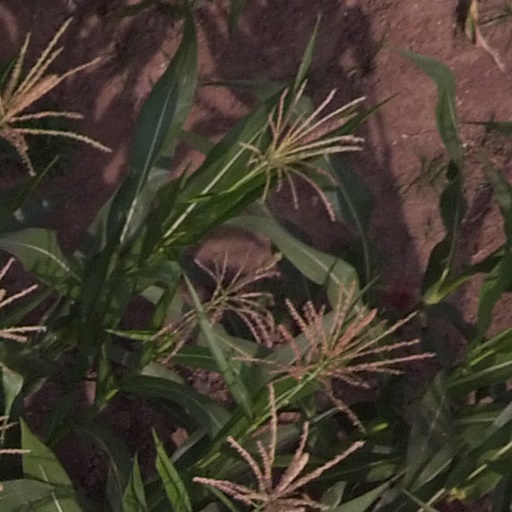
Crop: maize; corn